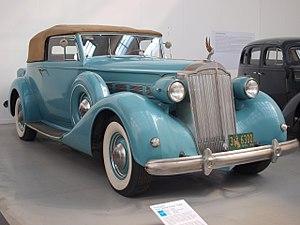
La Packard Super Eight est une automobile de luxe à moteur 8 cylindres, du constructeur automobile américain Packard, déclinée en deux séries différentes entre 1933 à 1939, et entre 1948 à 1951.